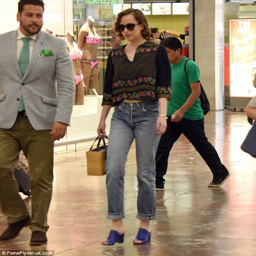
retail therapy has been seen spending her time in shopping ; here she wears loose - fitting jeans and a green tunic